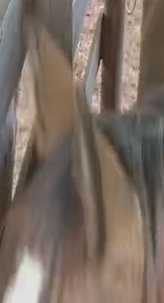
Face region: ears (position_of_ears)
Pain indicator: not_present